Gas chromatography

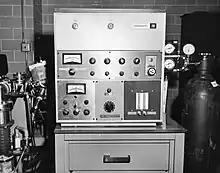
Gas chromatograph

Chromatography dates to 1903 in the work of the Russian scientist, Mikhail Semenovich Tswett, who separated plant pigments via liquid column chromatography.